St Wilfrid's Church, Wilford

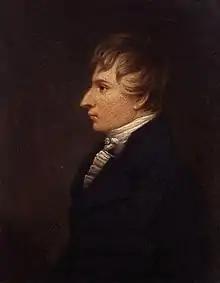
Henry Kirke White

Benjamin Carter (c.1667–1732) was Rector of St Wilfrid's from 1694 to 1732, and was a great benefactor for the local community and congregation. He endowed the present church school, South Wilford CofE Primary School; built the rectory c.1720 with its barn, stables, and dovecot; and left money for various charitable purposes.